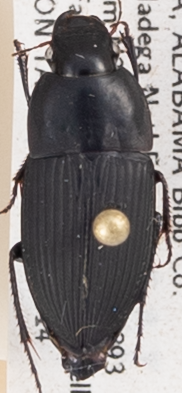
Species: Anisodactylus merula
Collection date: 2017-06-14
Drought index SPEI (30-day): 0.71
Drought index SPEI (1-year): -0.8
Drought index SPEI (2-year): -0.62